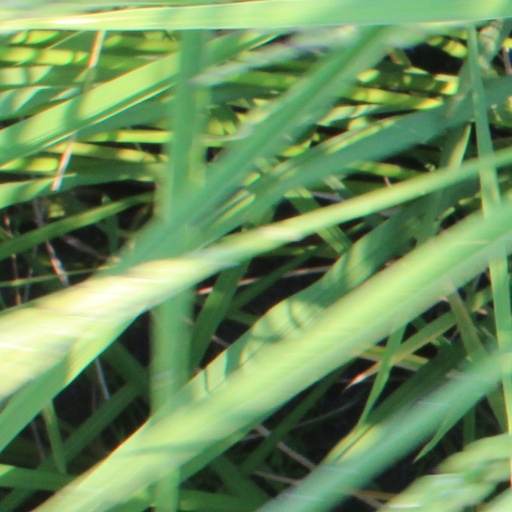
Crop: rice